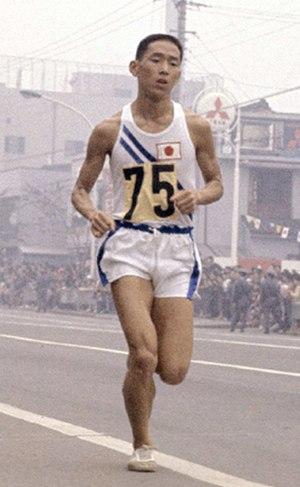
Kenji Kimihara, né le 20 mars 1941, est un ancien athlète japonais.